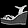
Label: Sandal